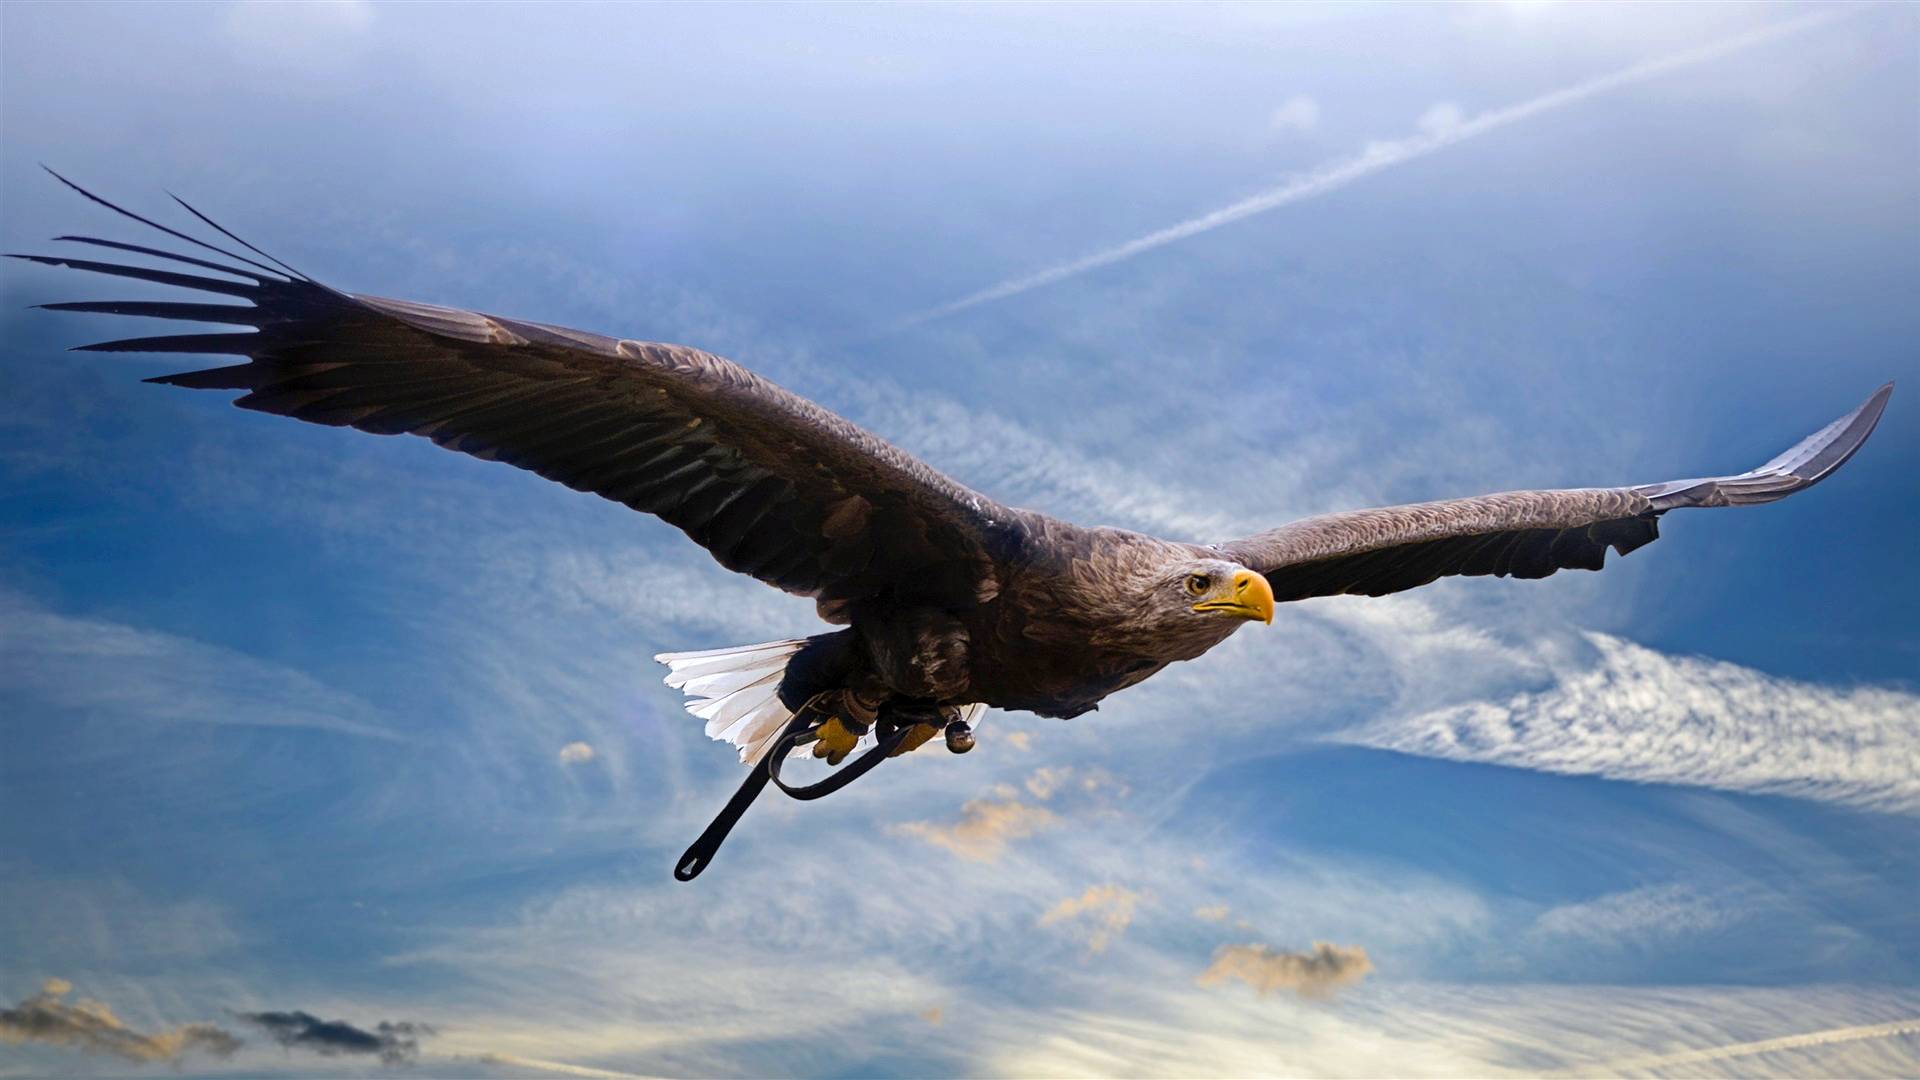
golden eagle, bird, bird of prey, eagle, accipitriformes, sky, accipitridae, wing, beak, bald eagle, wildlife, flight, sea eagle, falcon, vulture, stock photography, falconiformes, cloud, andean condor, tail, condor, buzzard